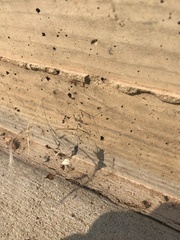
Species: Lactrodectus_hesperus